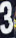
Number: 3